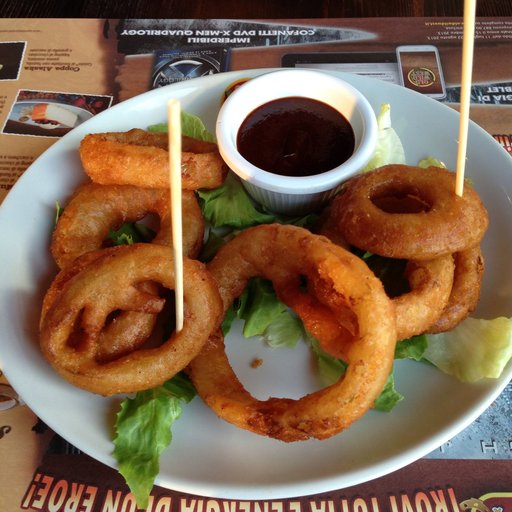
Label: onion_rings